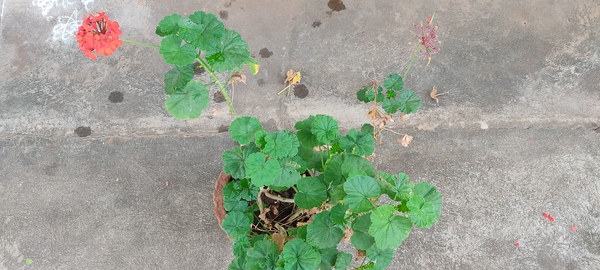
Plant: Geranium